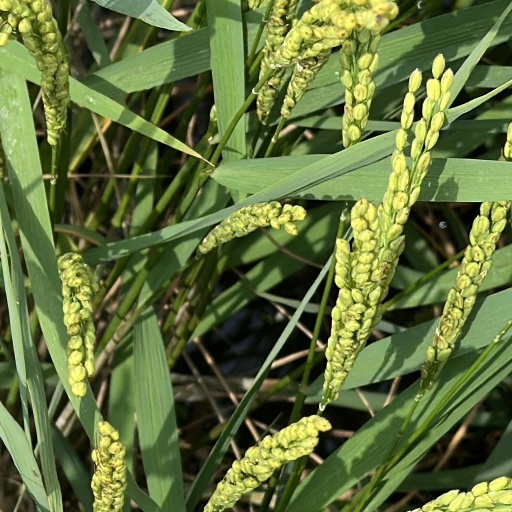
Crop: rice